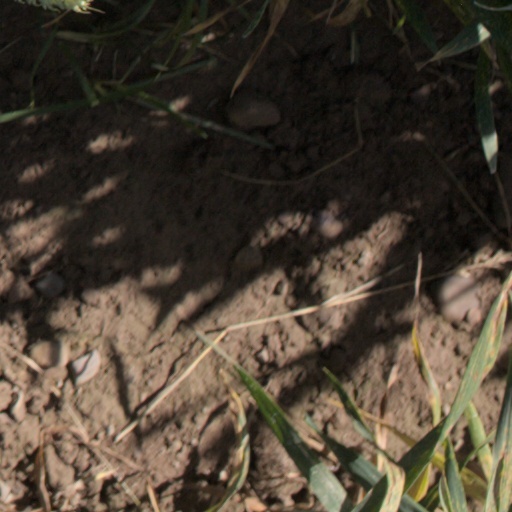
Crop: wheat